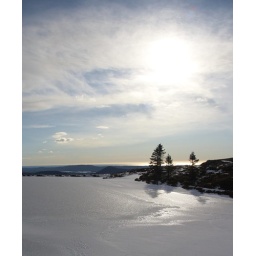
This is a frosen little lake on the top of a mountain. You can see the ocean in the horizon.